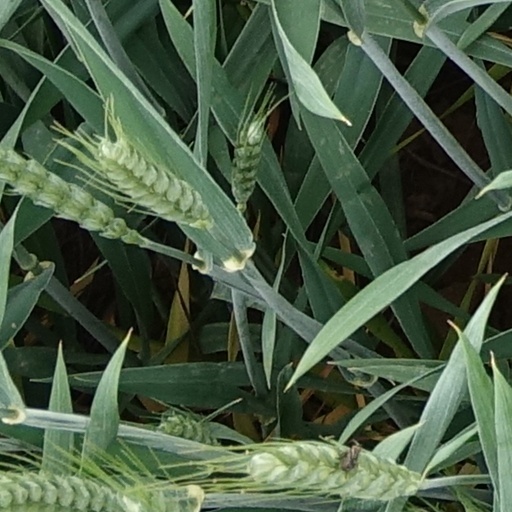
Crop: wheat